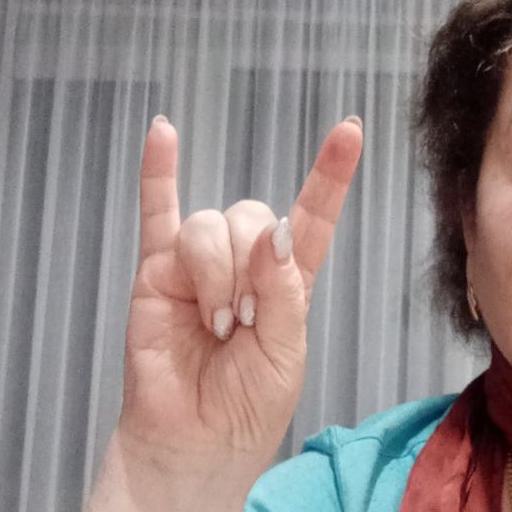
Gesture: rock